Guelph Athletics

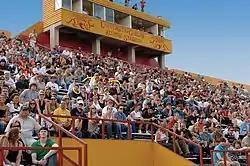
University of Guelph 2009 Homecoming at Alumni Stadium

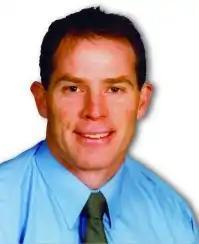
Dan Wicklum, born February 28, 1965, is a former Canadian Football League player. Played for University of Guelph, and helped win the Vanier Cup in 1984 and named an OUAA All-Star in 1987

The Gryphon Centre contains two ice rinks named "Gold Rink" and "Red Rink". It opened in 1989 and is used by the varsity hockey teams and various intramural programs. The Gold Rink is an Olympic-sized skating rink that seats 1400 spectators, while the Red Rink is used for recreational skating and intramurals.